Briltil

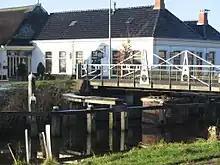
'White House' in Briltil

Briltil is a village in the municipality of Westerkwartier in the province of Groningen in the Netherlands, founded around 1600. The name of the village comes from a drawbridge over the Hoendiep to the region of "the Bril" ( means 'swampy land') northwest of the bridge. As of 2021, Briltil had a population of 490. Since about 2004, the village has consisted of a new housing estate on the east side of the Hoendiep and a small number of historic buildings and a marina on the west side. The village of Zuidhorn is right next to Briltil.